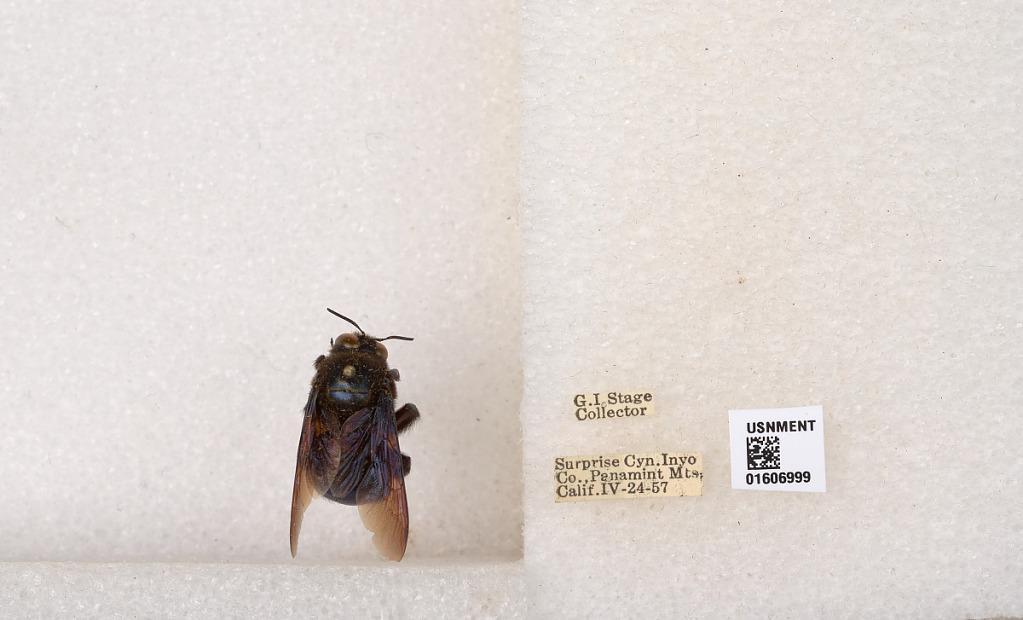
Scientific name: Xylocopa (Xylocopoides) californica arizonensis Cresson
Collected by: G. Stage
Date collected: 1957-4-24
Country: United States
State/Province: California
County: Inyo
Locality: Surprise Canyon, Panamint Mountains
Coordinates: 36.1005, -117.201